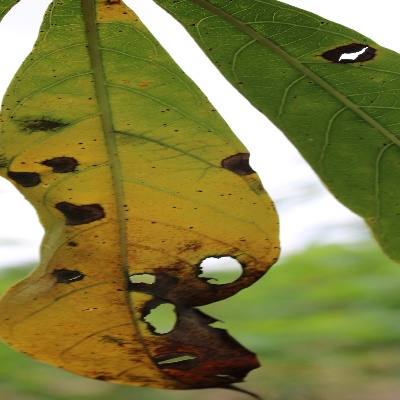
Crop: Cassava
Condition: brown spot